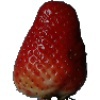
Label: Strawberry 1